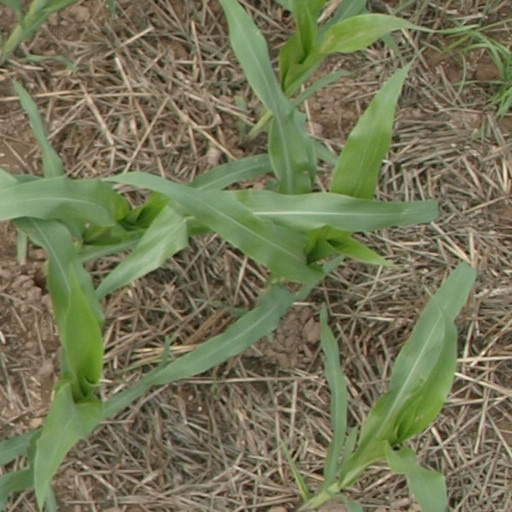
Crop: maize; corn